Answer in natural language. Considering the relative positions, is black modern armchair (marked C) above or below white rectangular dining table (marked A)? Choose between the following options: above or below
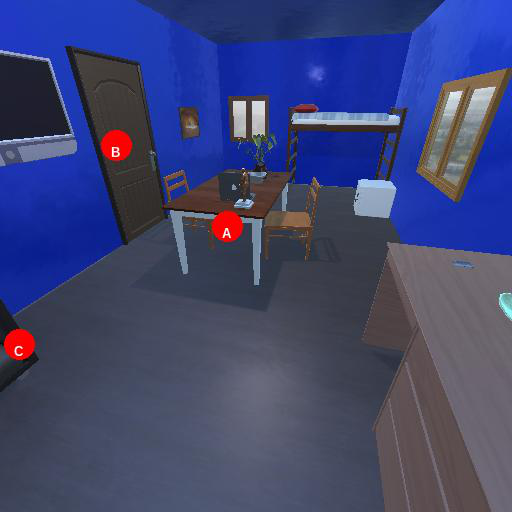
<answer>below</answer>